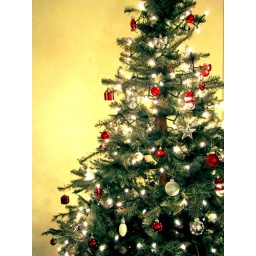
A christmas tree in my house i stayed at for vacation.